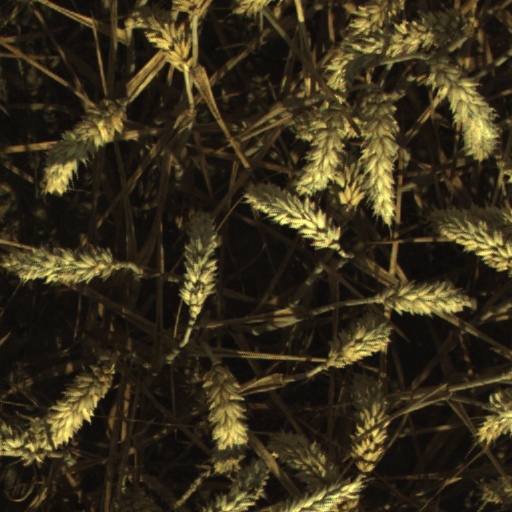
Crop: wheat